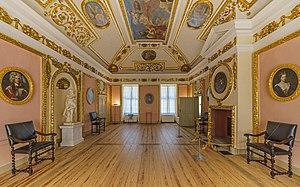
Le château de Caputh est un petit château situé à Caputh dans la commune de Schwielowsee, près de Potsdam. Il a été décrit par Theodor Fontane dans ses Promenades de la Marche de Brandebourg.